Seances (film)

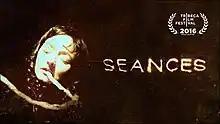
Teaser poster

Seances is a 2016 interactive project by filmmaker and installation artist Guy Maddin, with co-creators Evan Johnson and Galen Johnson, and the National Film Board of Canada, combining Maddin's recreations of lost films with an algorithmic film generator that allows for multiple storytelling permutations. Maddin began the project in 2012 in Paris, France, shooting footage for 18 films at the Centre Georges Pompidou (this installation was titled "Spiritismes", the French word for "seances", leading to press confusion about the project title) and continued shooting footage for an additional 12 films at the Phi Centre in Montreal, Quebec, Canada. The Paris and Montreal shoots each took three weeks, with Maddin completing one short film of approximately 15–20 minutes each day. The shoots were also presented as art installation projects, during which Maddin, along with the cast and crew, held a “séance” during which Maddin "invite[d] the spirit of a lost photoplay to possess them."